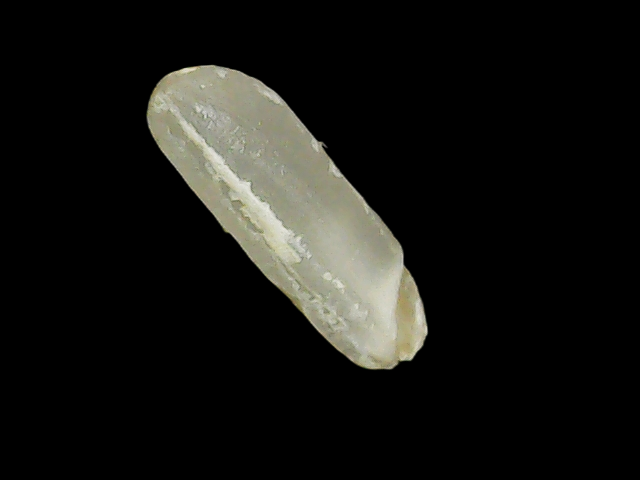
Rice variety: Binadhan7